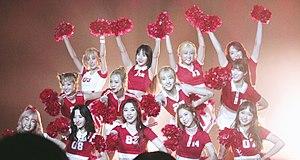
Cosmic Girls ou WJSN, est un girl group sud-coréano-chinois formé sous Starship Entertainment et Yuehua Entertainment en 2016. Le groupe est composé de treize membres : SeolA, Xuan Yi, Bona, Exy, Soobin, Luda, Dawon, Eunseo, Cheng Xiao, Mei Qi, Yeoreum, Dayoung et Yeonjung. Les membres sont séparées en quatre sous-groupes pour chaque lettre de "WJSN" : Wonder, Joy, Sweet, et Natural. Le groupe débute avec son premier mini-album Would You Like? le 25 février 2016.